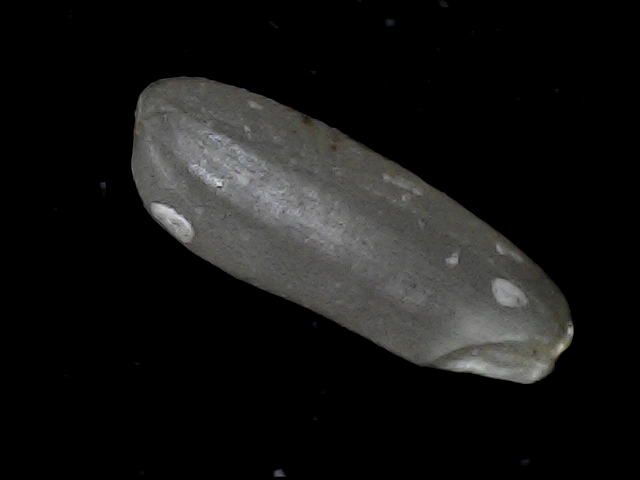
Rice variety: BD93